Trowbridge

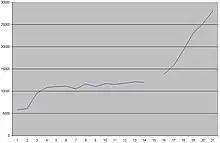

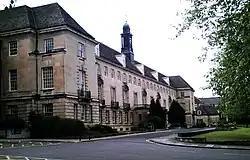
County Hall in Bythesea Road

There is much of architectural interest in Trowbridge, including many of the old buildings associated with the textile industry, and the Newtown conservation area, a protected zone of mostly Victorian houses. The town has six Grade I listed buildings, namely St James's Church, Lovemead House on Roundstone Street, and numbers 46, 64, 68 and 70 Fore Street. The latter is referred to more commonly as Parade House.